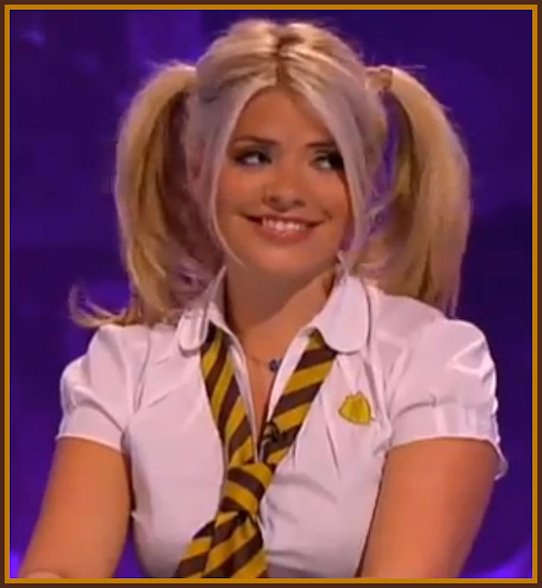
user: Given an image and a question. Answer the question in a short answer. Question: What kind of knot is securing this woman's tie? Short Answer:
assistant: windsor